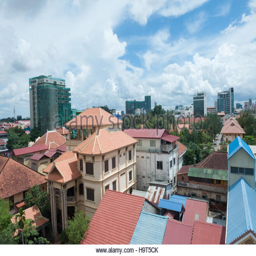
elevated view across the city